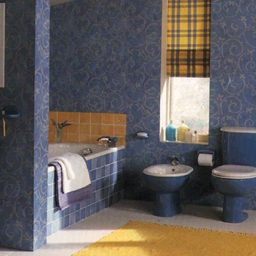
Room type: bathroom